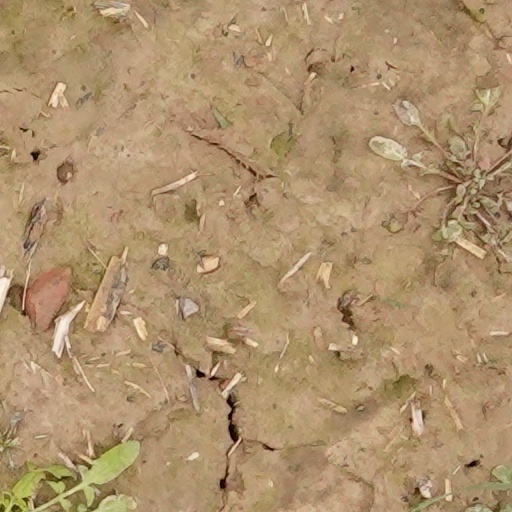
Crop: wheat